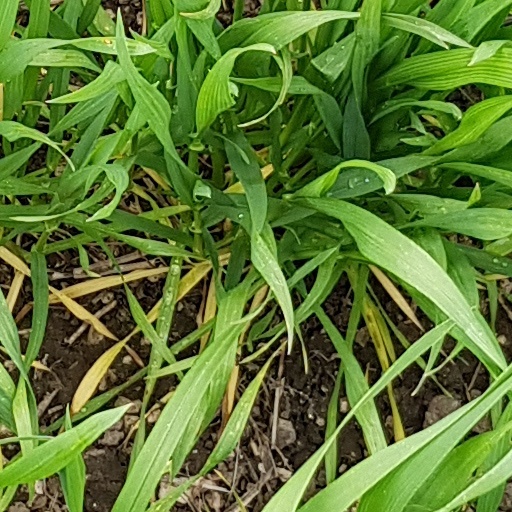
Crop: wheat